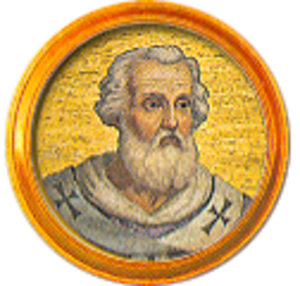
Médaillon de la frise des papes à Saint-Paul-hors-les-Murs. Il s'agit d'une mosaïque représentant Jean VII, 86e pape de l'Église catholique (705-707). Il fait parie de la série de médaillons voulue par Grégoire XVI destinée à remplacer ceux de l'ancienne basilique après l'incendie de 1823.
Cette liste des papes est celle des 266 évêques de Rome, appelés également papes à partir du IVᵉ siècle, guides de l’Église catholique romaine, que cite l’Annuaire pontifical, et des antipapes.